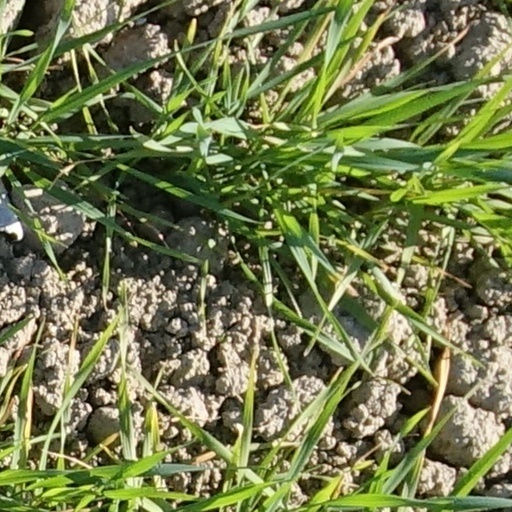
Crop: wheat